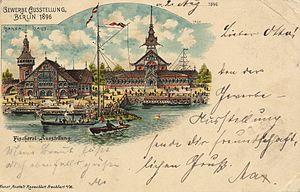
La grande exposition industrielle de Berlin est une exposition non reconnue par le Bureau International des Expositions qui se tient dans le parc de Treptow de Berlin, en 1896.